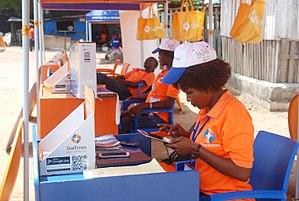
Une commerciale assise à un stand à Abidjan. This is an image of ""African people at work"" from Ivory Coast"
Un commercial est une personne dont le métier est lié à la vente. Avec un portefeuille de clients ou de clients potentiels, sur une zone géographique définie, il/elle développe les ventes en respectant la politique commerciale définie par l'entreprise.